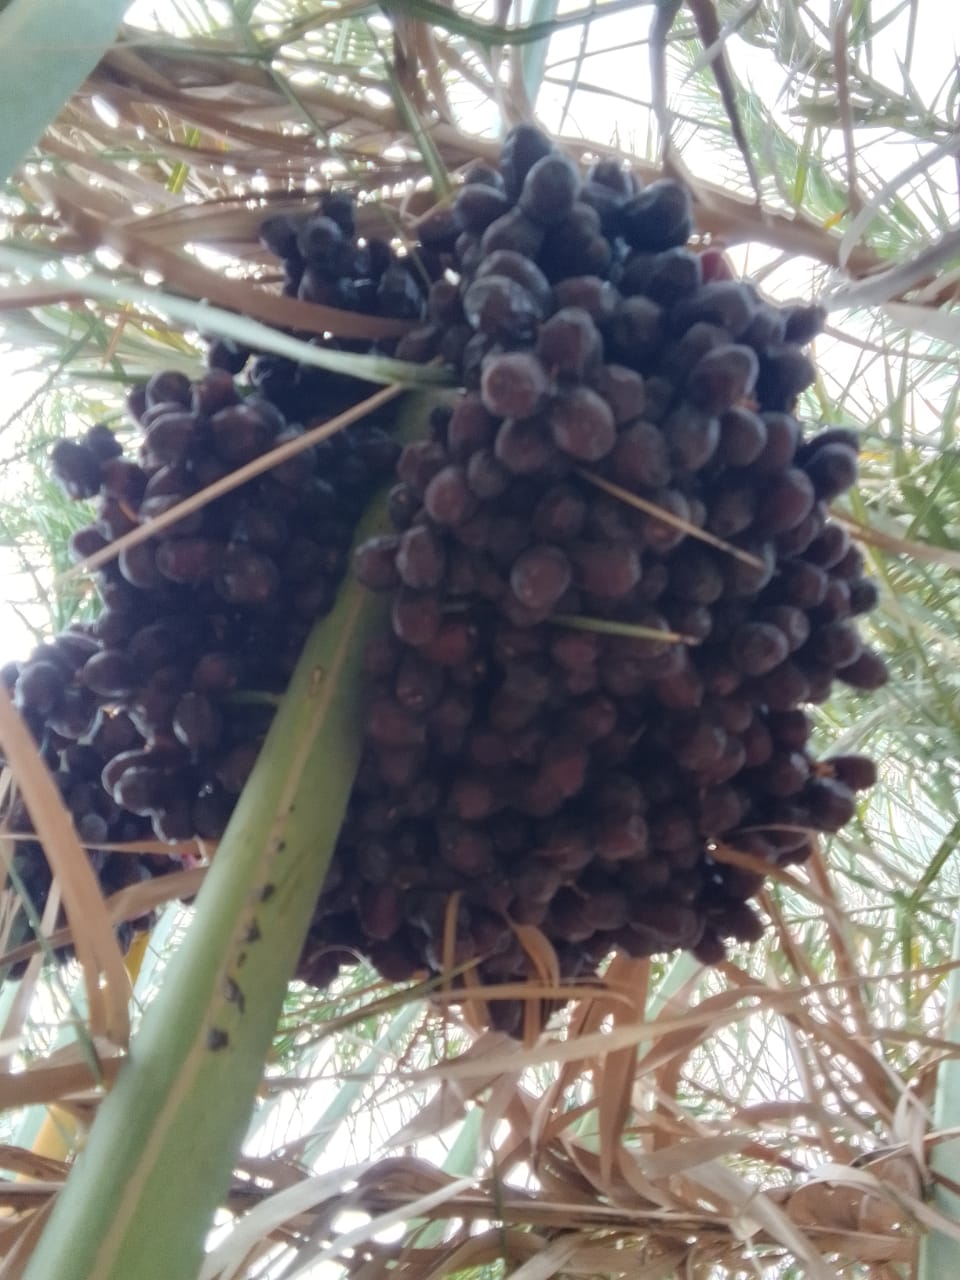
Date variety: bouisthami